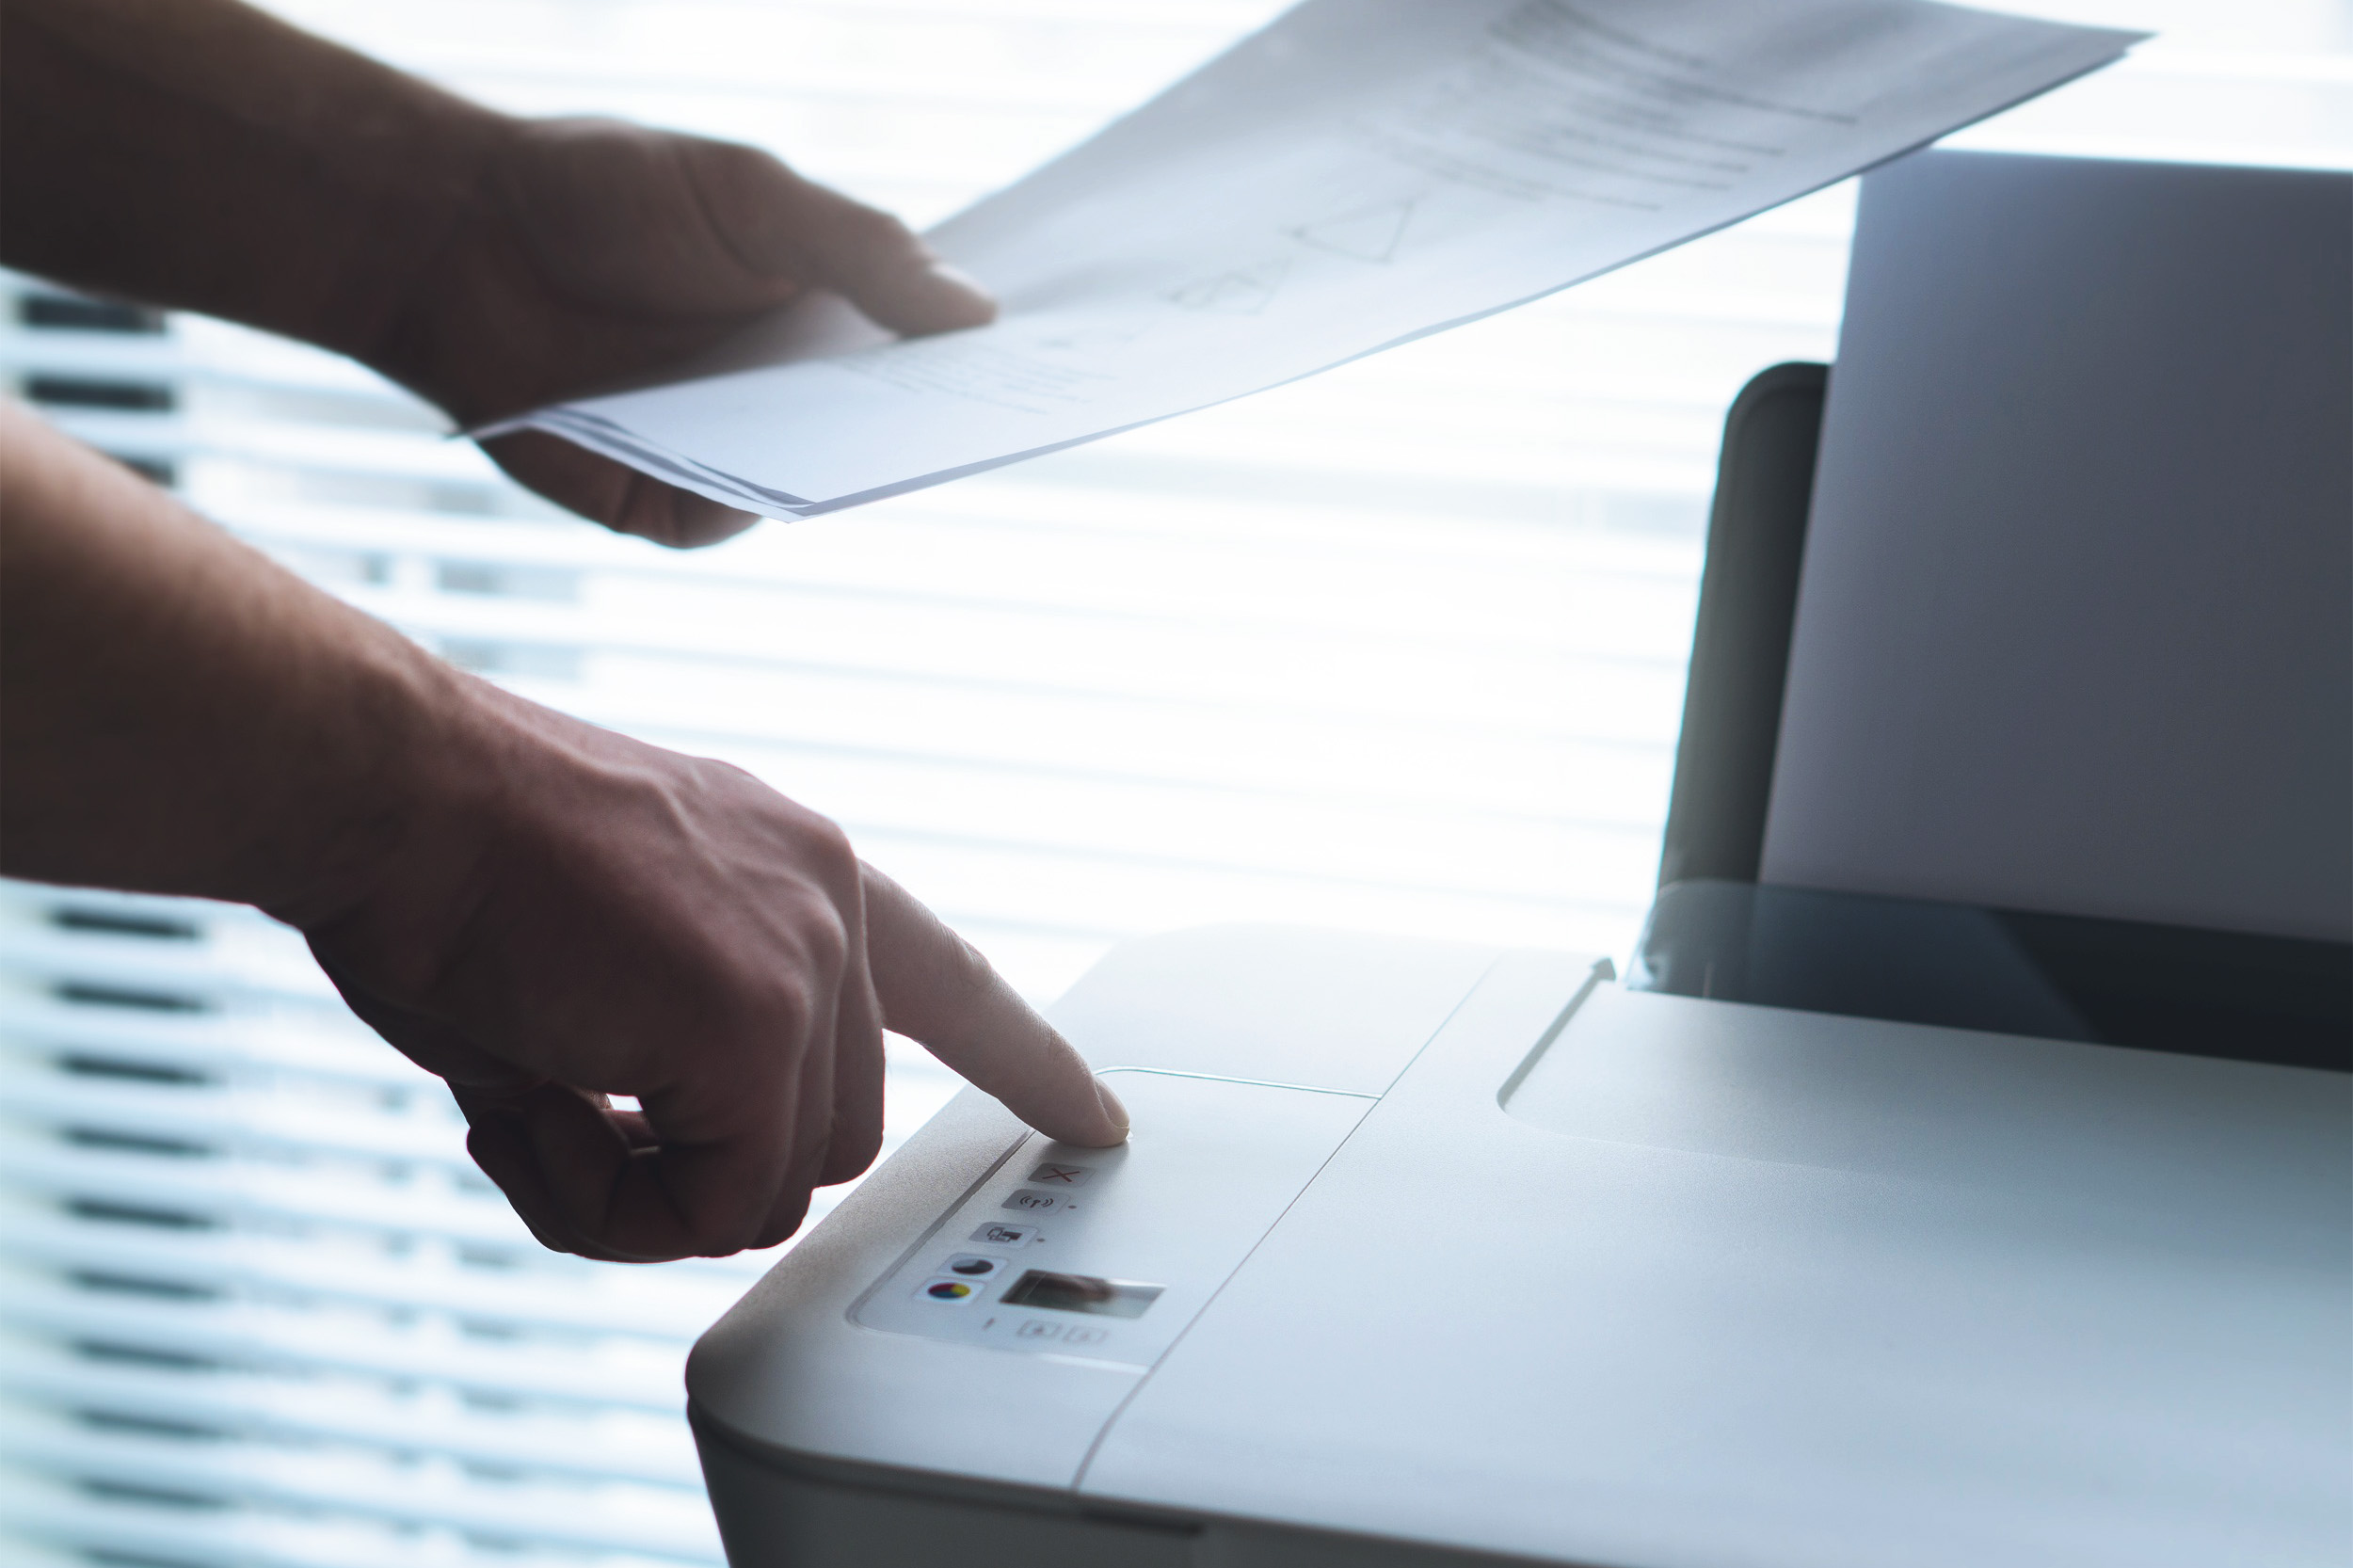
hand, gesture, technology, electronic device, desk, gadget, finger, table, paper, document